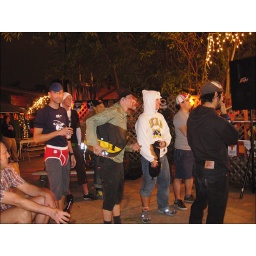
it was his race. he can wear red undies over his pants if he wants to. its in the rulebook.